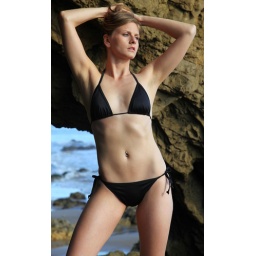
Photoshoot of a pretty model with long blonde hair and blue eyes in a black bikini.